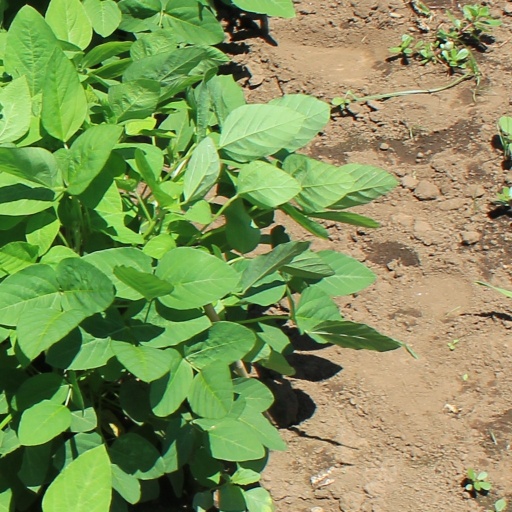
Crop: soybean